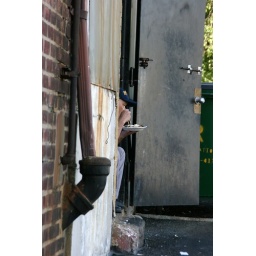
I noticed this man sitting in the back door of a Chinese restaurant so I snuck a shot of him.